Frankie Bridge

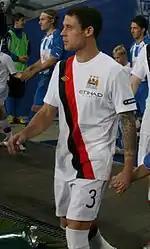
Bridge's husband Wayne, pictured in 2010

Bridge dated McFly member Dougie Poynter from 2008 to 2010. Bridge began a relationship with footballer Wayne Bridge in late 2011. They married in a private ceremony in 2014 and have two sons. She lives in Cobham, Surrey.